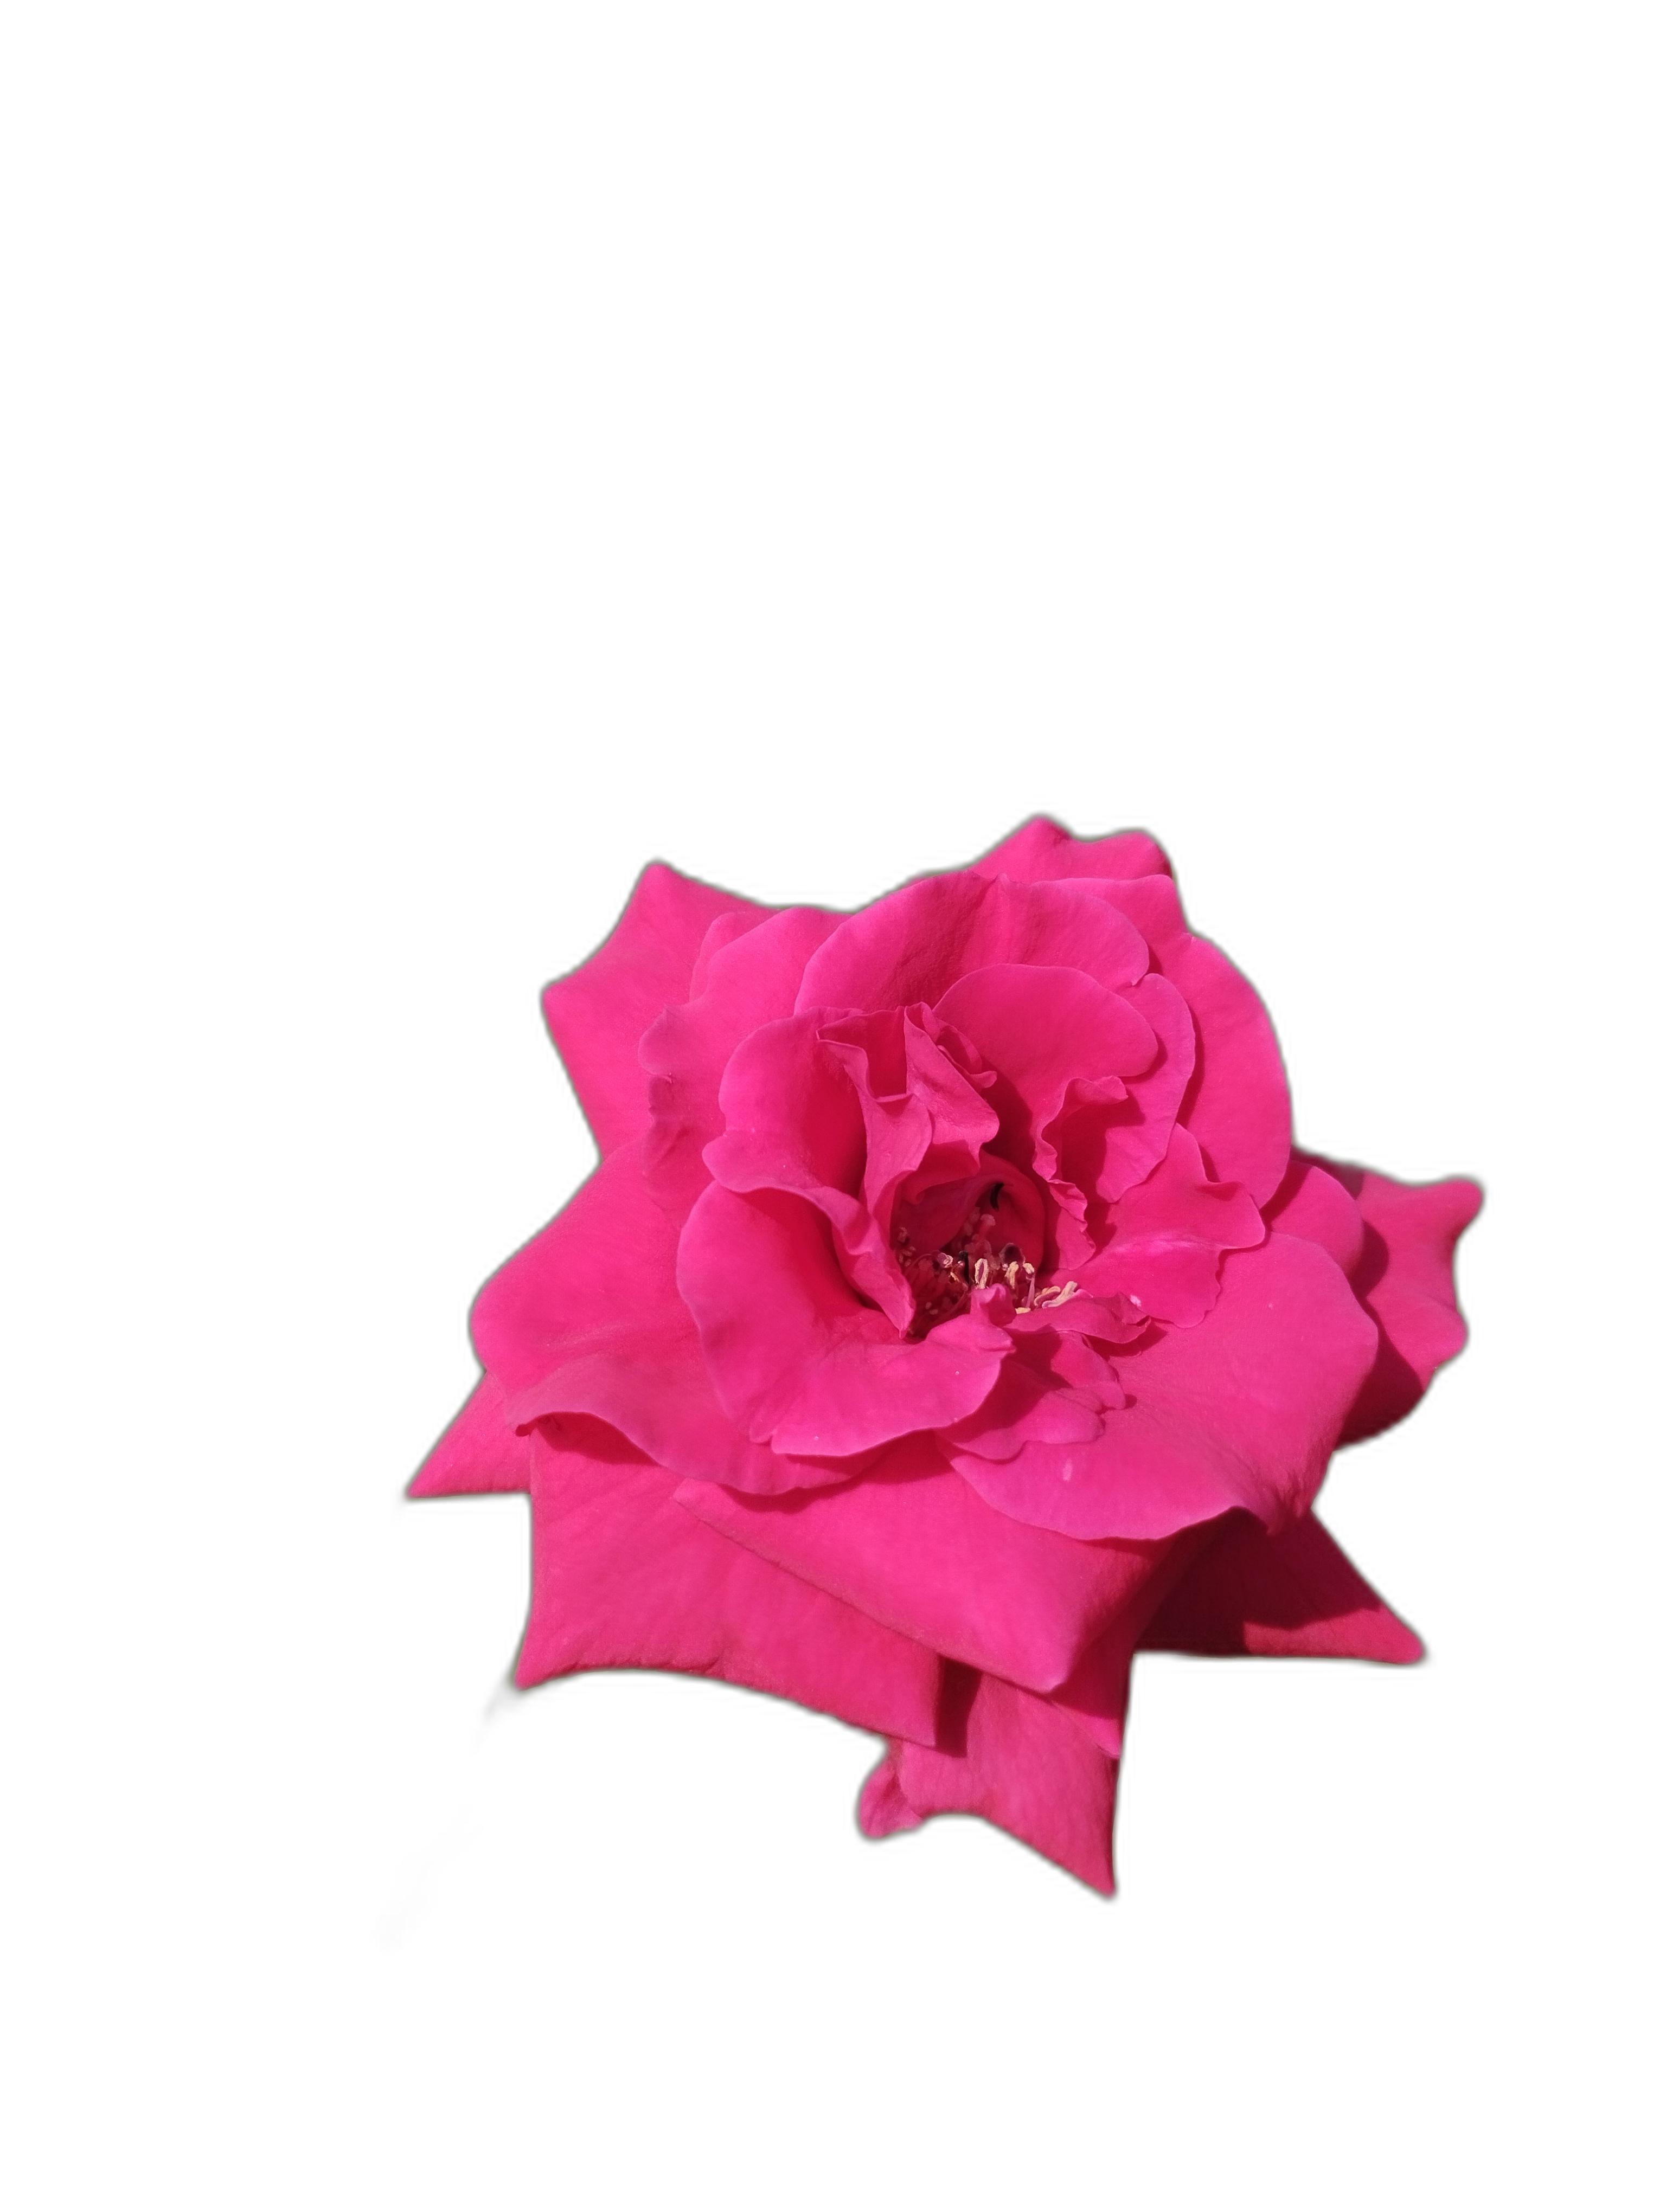
Label: Rose